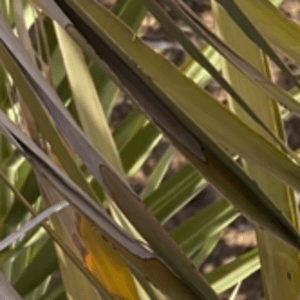
Label: Potassium Deficiency